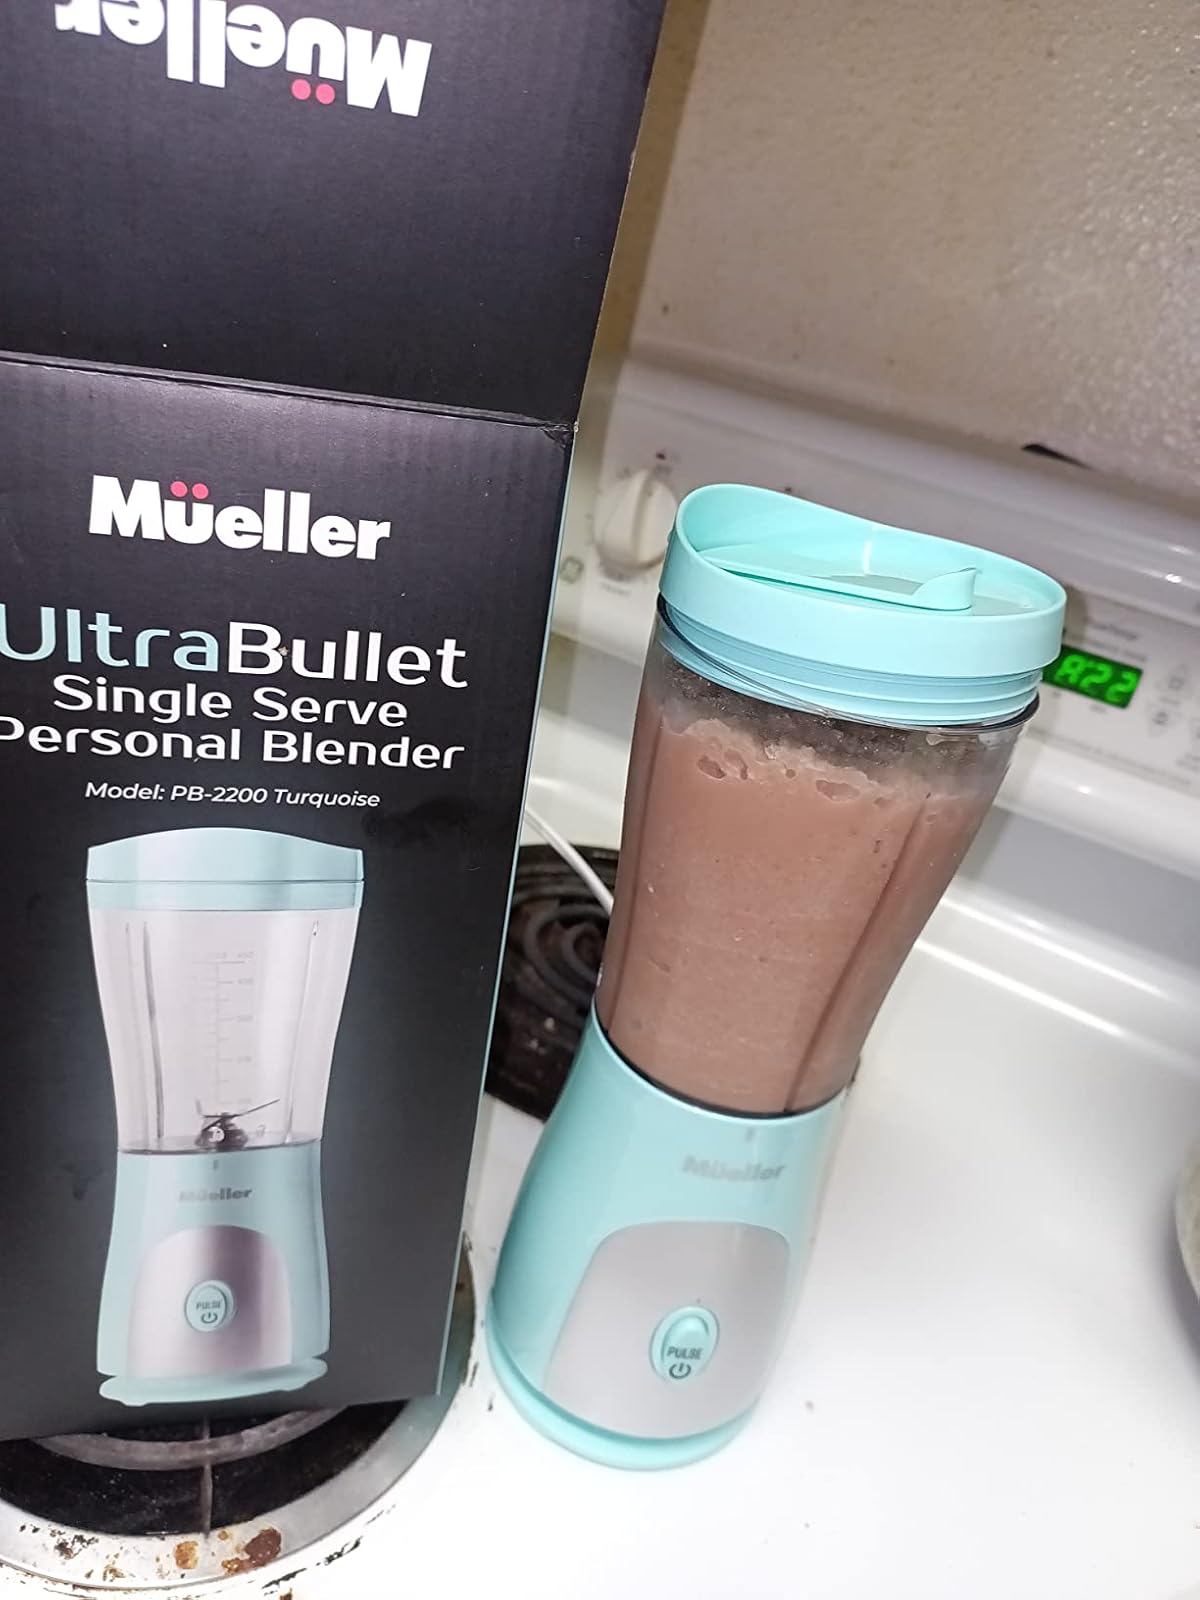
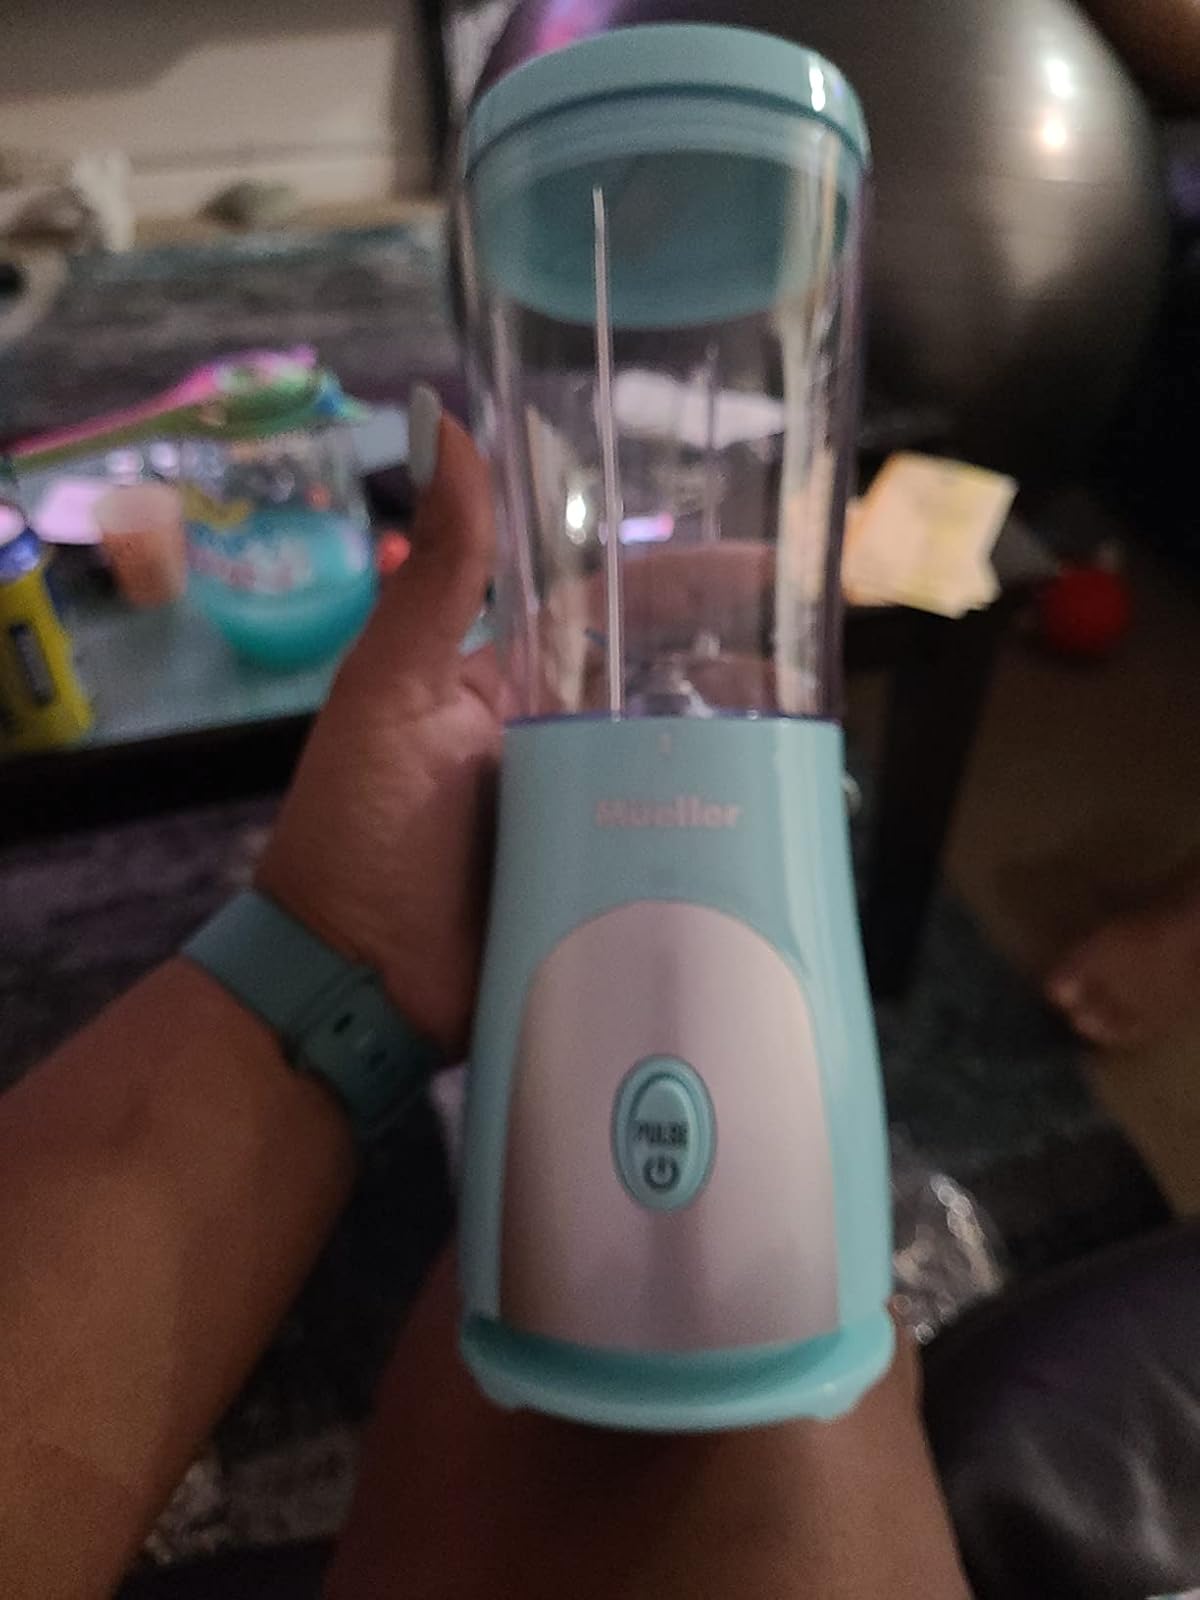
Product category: items_blender
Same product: yes